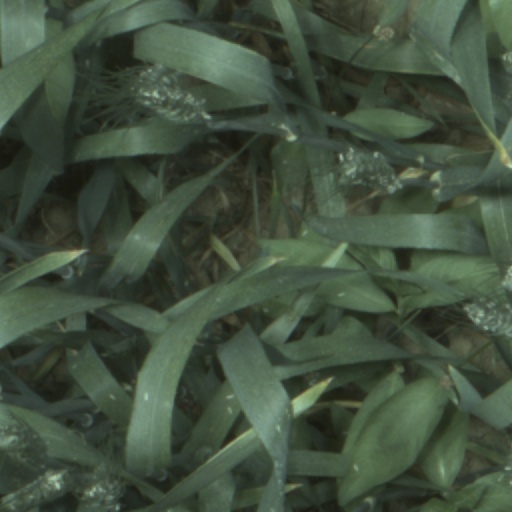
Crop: wheat